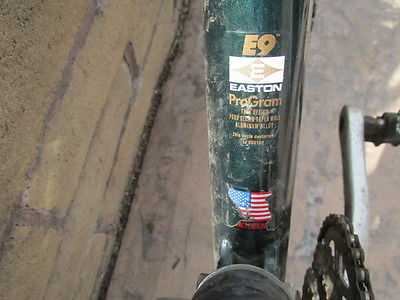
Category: bicycle